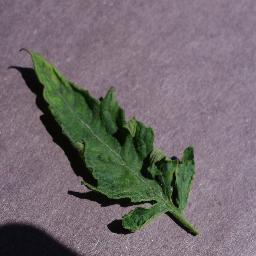
Label: Tomato___Tomato_mosaic_virus